Kampuchea Krom

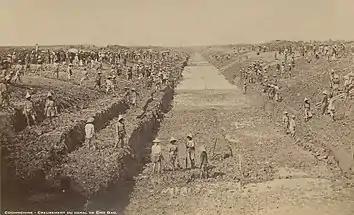
Photograph taken by Emile Gsell of the early stages of the Cho Gao Canal Project

The Chợ Gạo Canal was built by the Colonial Department of Public Works to connect Saigon (now Ho Chi Minh City) to the nearest delta port. Biggs draws from records from the Maritime and Colonial Review to argue that the Chợ Gạo Canal, despite opening to great success and fanfare in 1877, quickly became unnavigable within the short span of several months. The flatness of the delta, and the tides of the sea had resulted in the formation of bars of silt that choked off all but one of the canal's waterways.